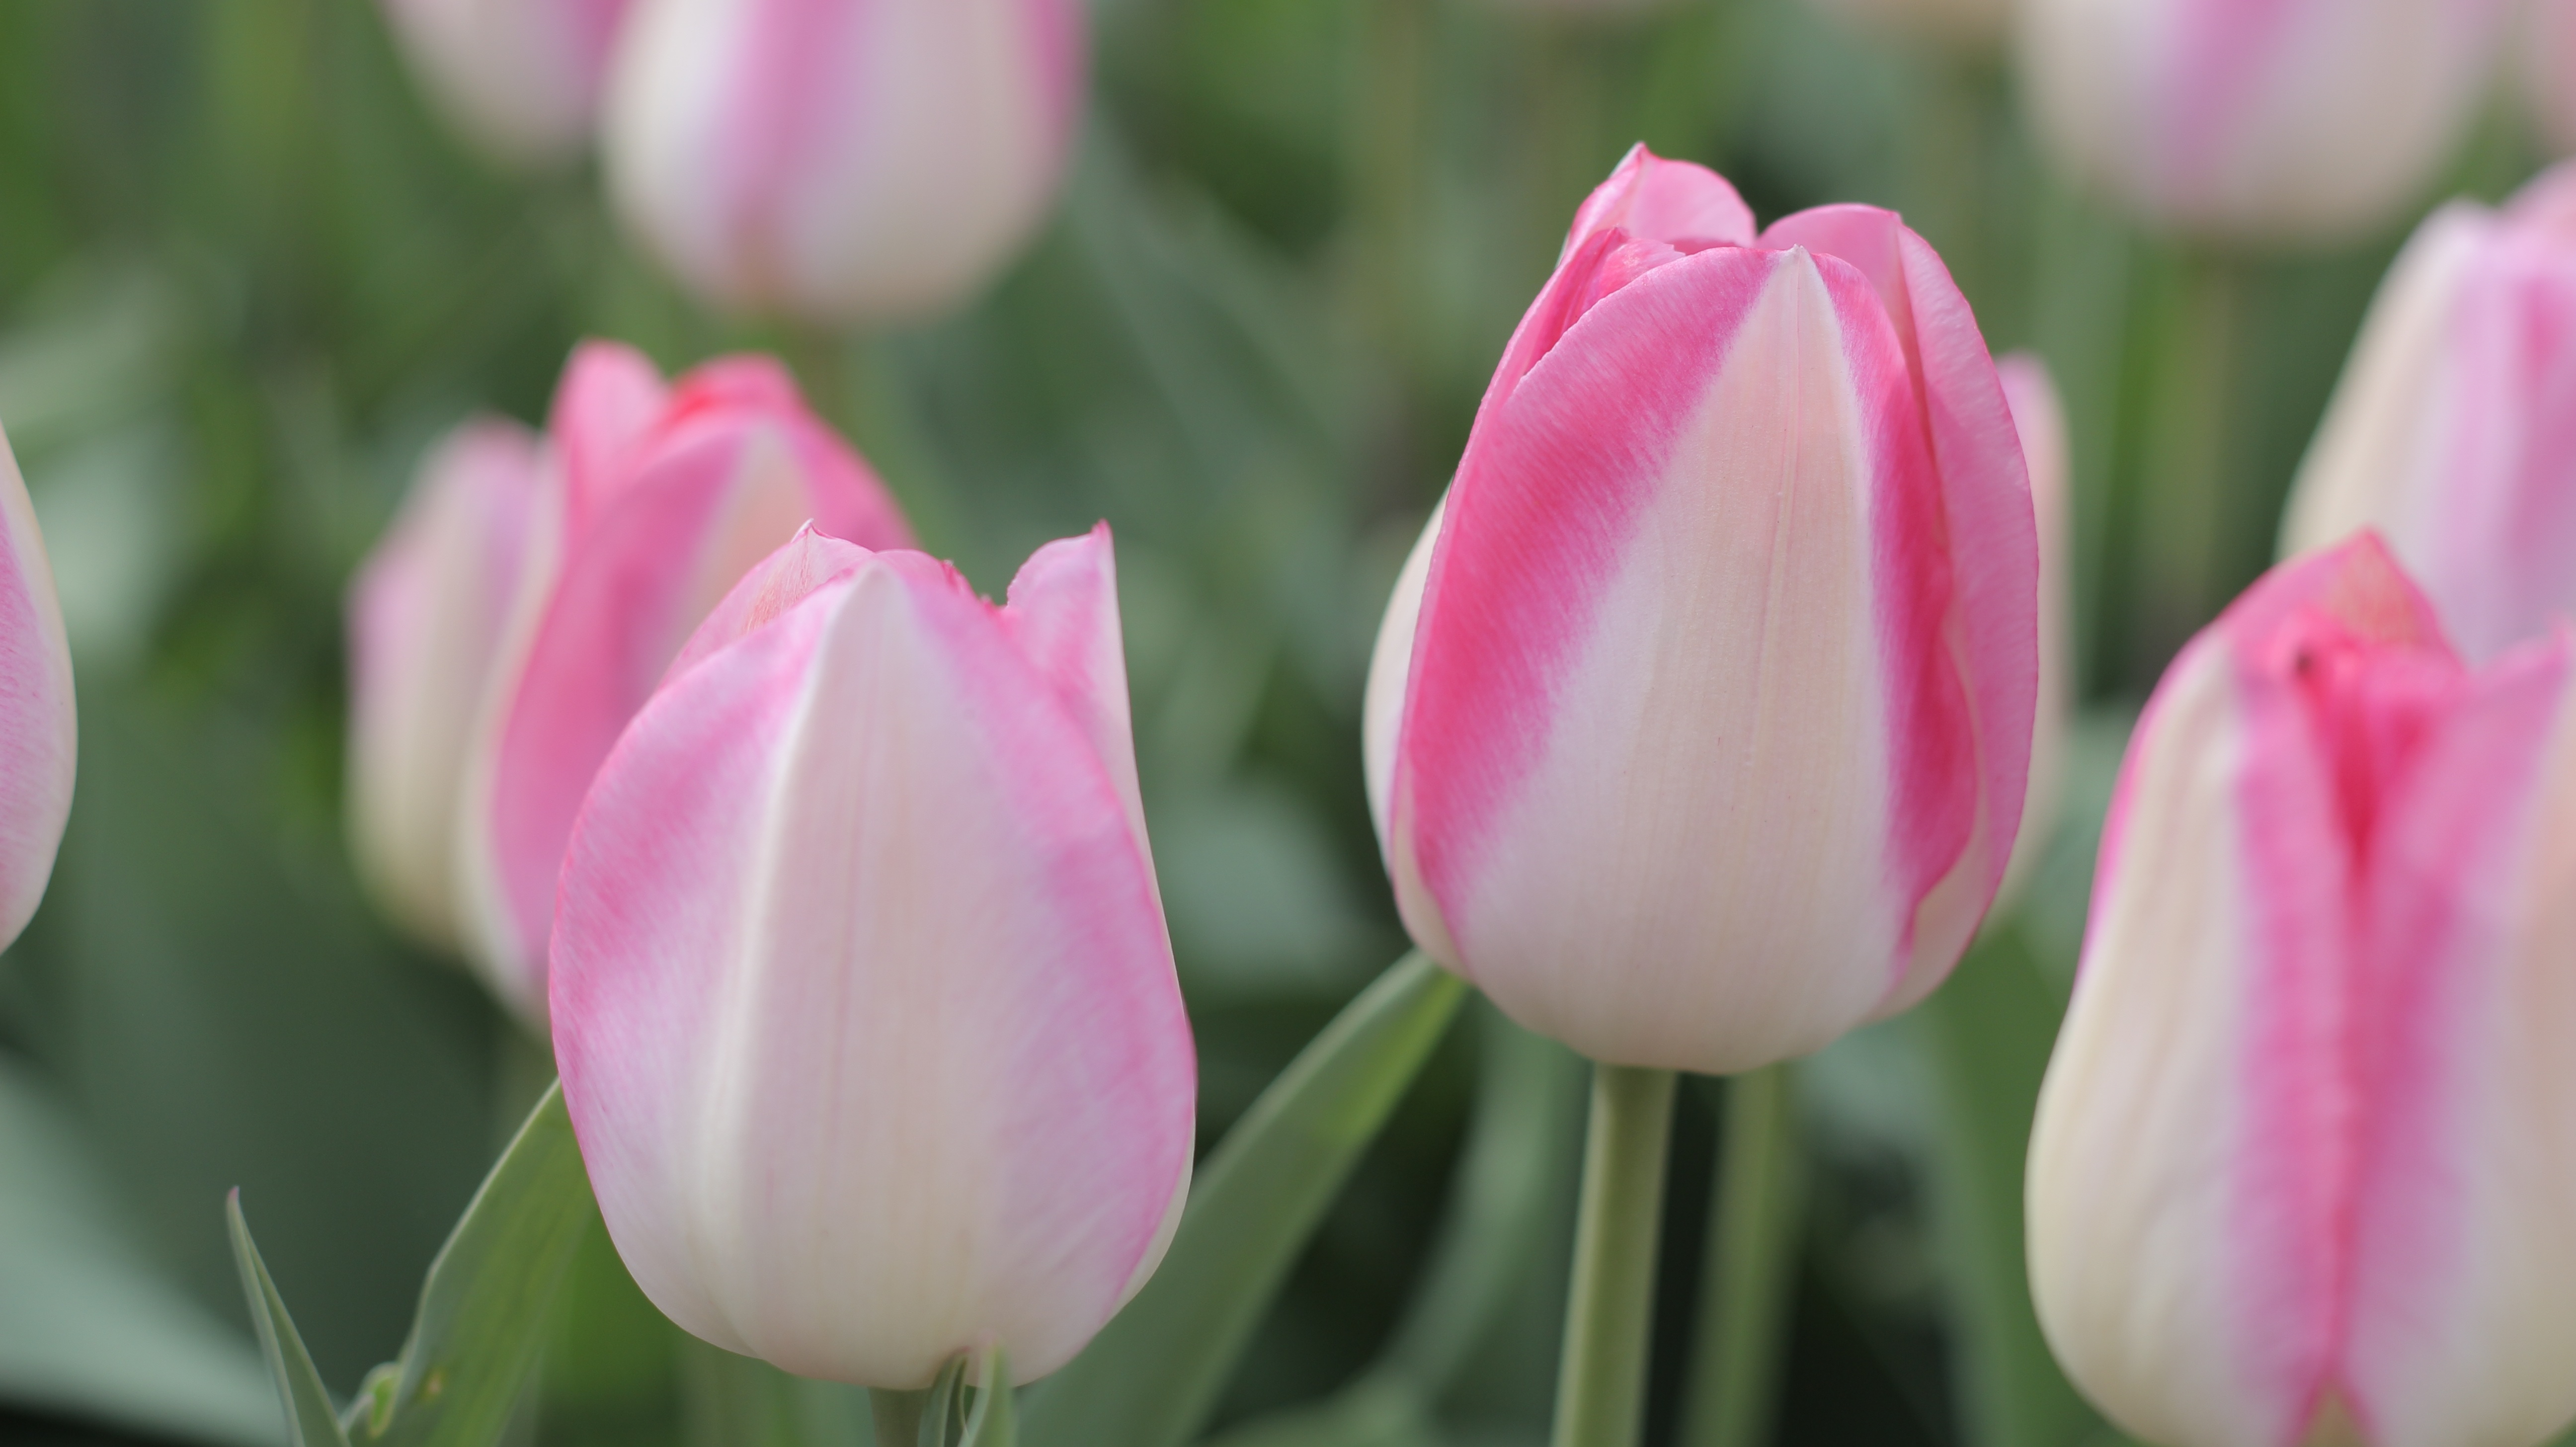
plant, flower, petal, tulip, spring, pink, tulips, flowering plant, lily family, land plant